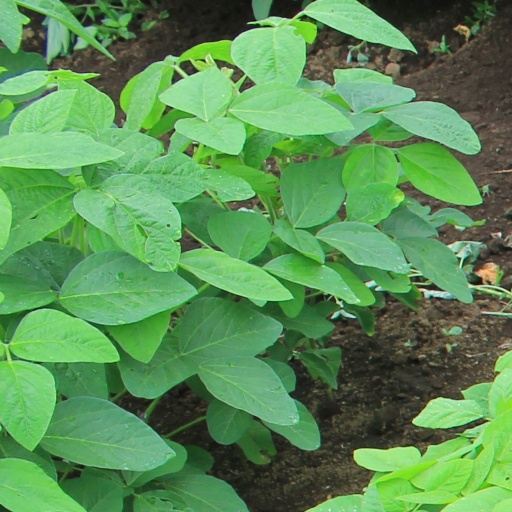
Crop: soybean